Origin of Superman

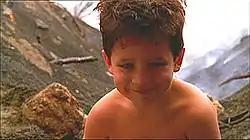
A slightly older Kal-El just out of his Kryptonian ship in the pilot episode of "Smallville".

The television series "Smallville" is a reimagining of the Superman mythology, starting from Clark Kent's teenage years. The series is named after Clark Kent's home town and focuses on the challenges he faces growing up in the rural midwest, while also discovering his super powers and the details of his alien origins. The series creators and cast specified that the series is about Clark Kent and not Superman, and that the character would not appear in costume or fly in the series. By series end, however, at least one of these rules was broken.